Queens of Industry

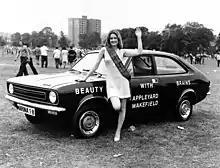
Yorkshire Miners' Coal Queen 1973 waves to the camera at a Coal Board gala

The National Coal Queen of Britain competition was introduced in 1969 and the last event was held in 1996. It was a collaboration between the National Coal Board and the National Union of Mine Workers. However smaller, local competitions had been held since the 1950s. Entrants had to either work for the Board, or have a relative who did. Runners-up became escorts of the new Coal Queen, and were known as 'The Miners' Lamps'. Winners of the pageant could win holidays, money and clothes. The 1977 winner, Marie Redford, won her weight in Babycham.